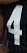
Number: 4